Yadamae Station

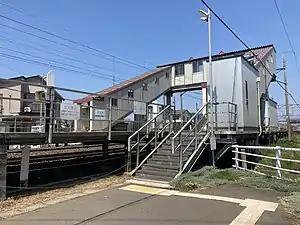
Yadamae Station in April 2021

is a railway station on the Aoimori Railway Line is a railway station in the city of Aomori in Aomori Prefecture, Japan, operated by the third sector railway operator Aoimori Railway Company.